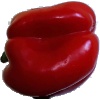
Label: Pepper Red 1